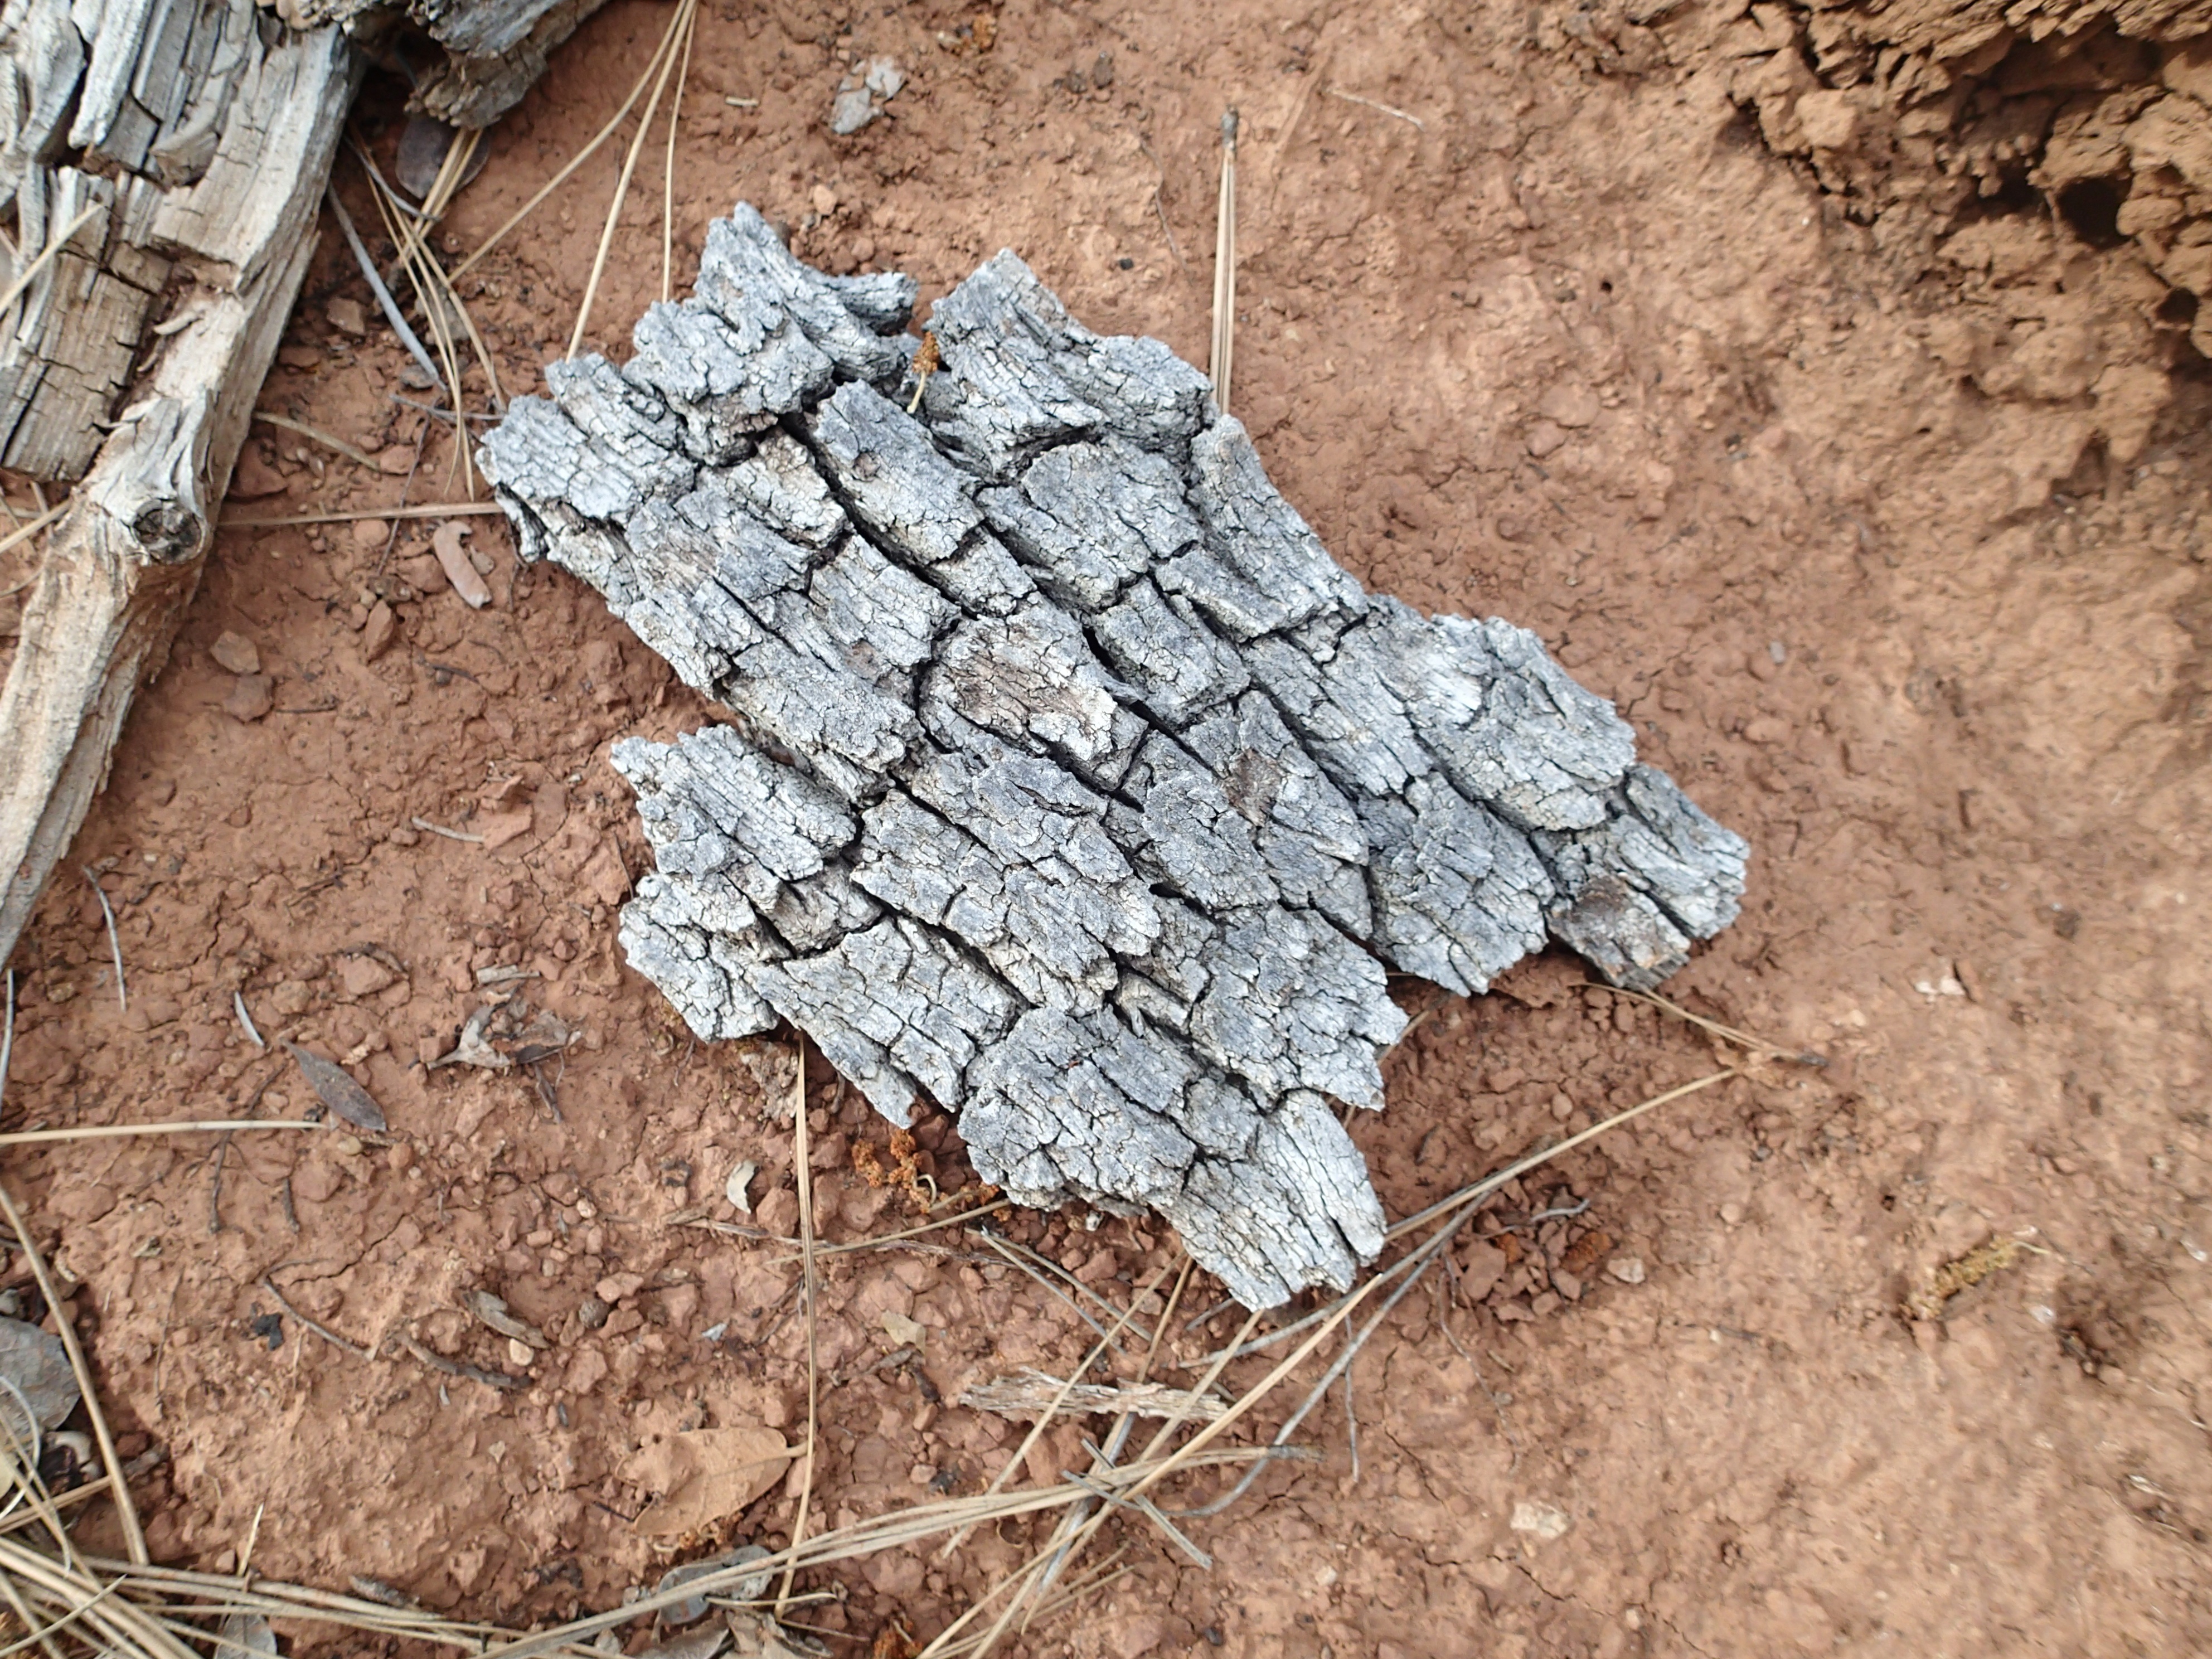
tree, rock, wood, trunk, soil, rubble, geology, geological phenomenon